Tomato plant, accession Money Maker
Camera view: vertical (180 deg); turntable rotation: 300 degrees
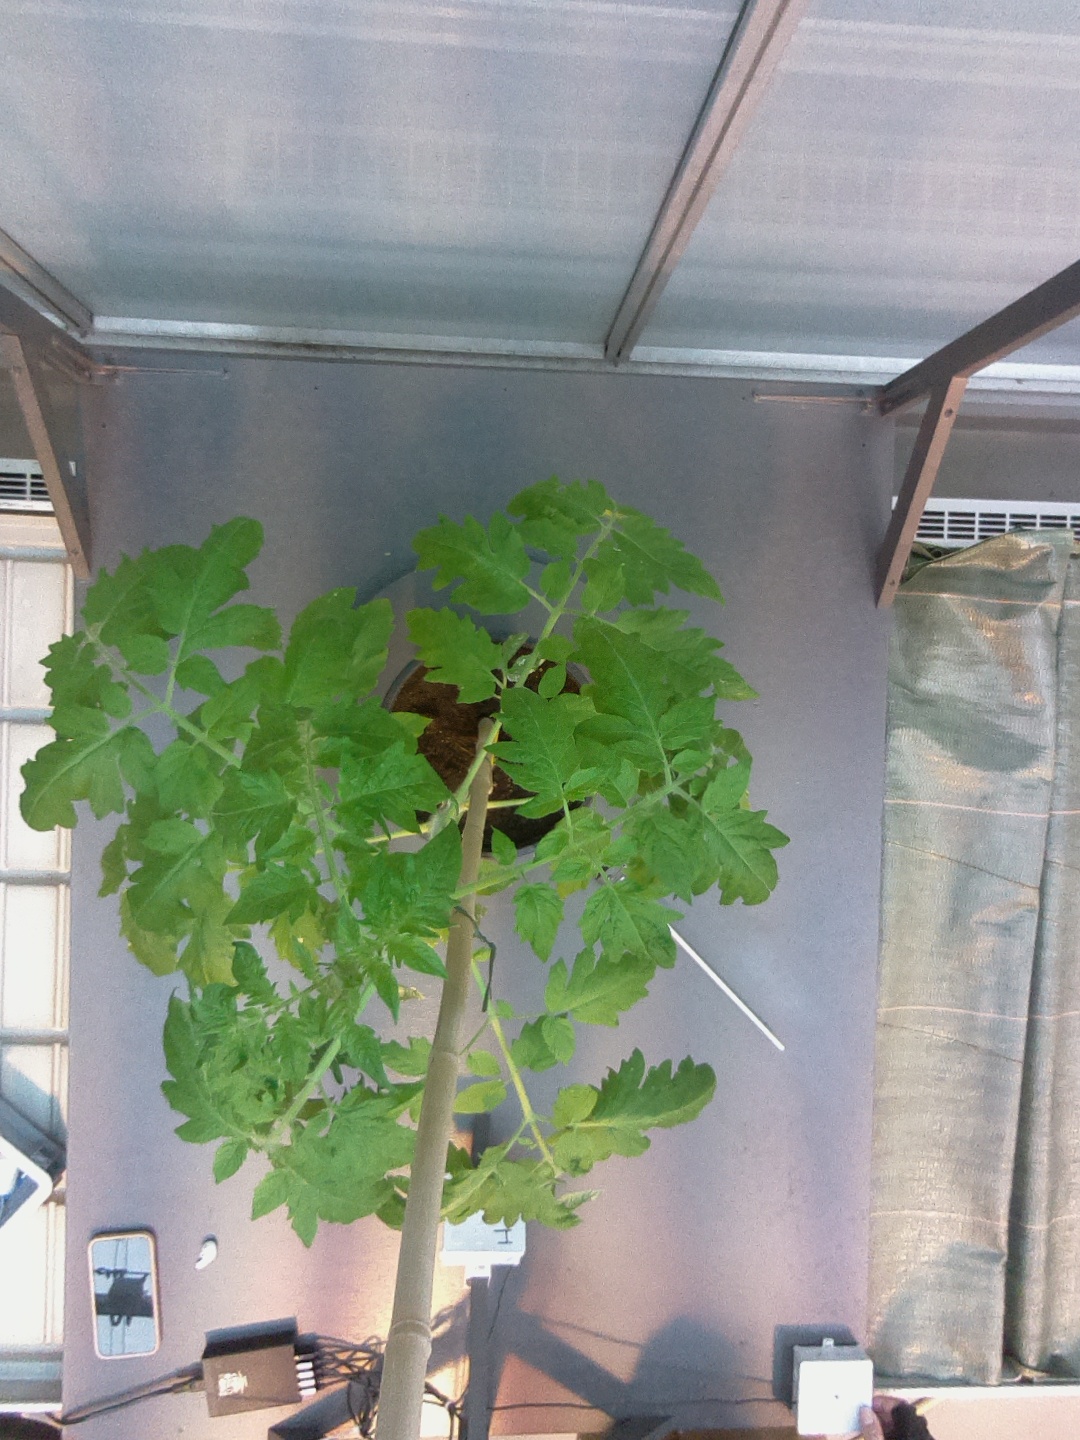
BBCH growth stage 16: 12 of true leaves visible